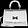
Label: Bag